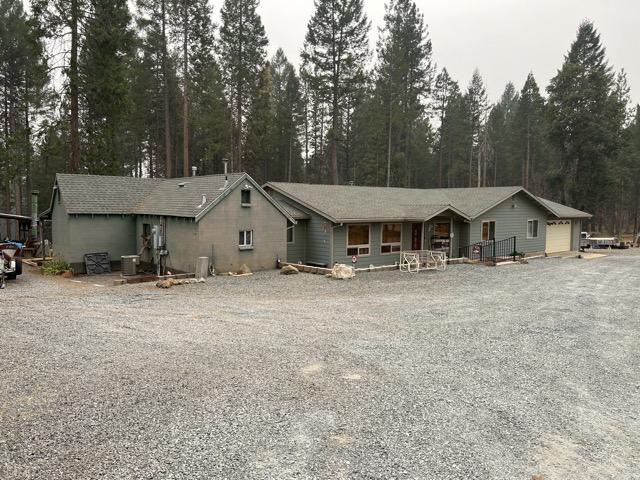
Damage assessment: no_damage